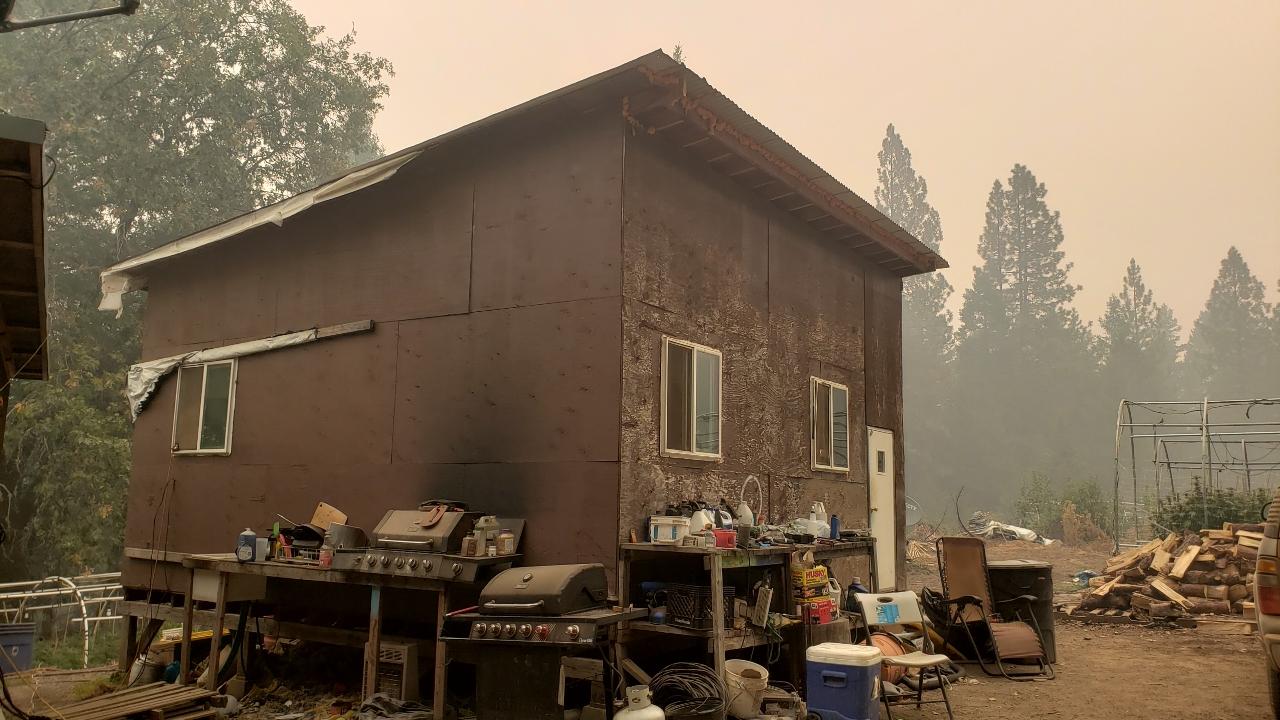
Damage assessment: no_damage